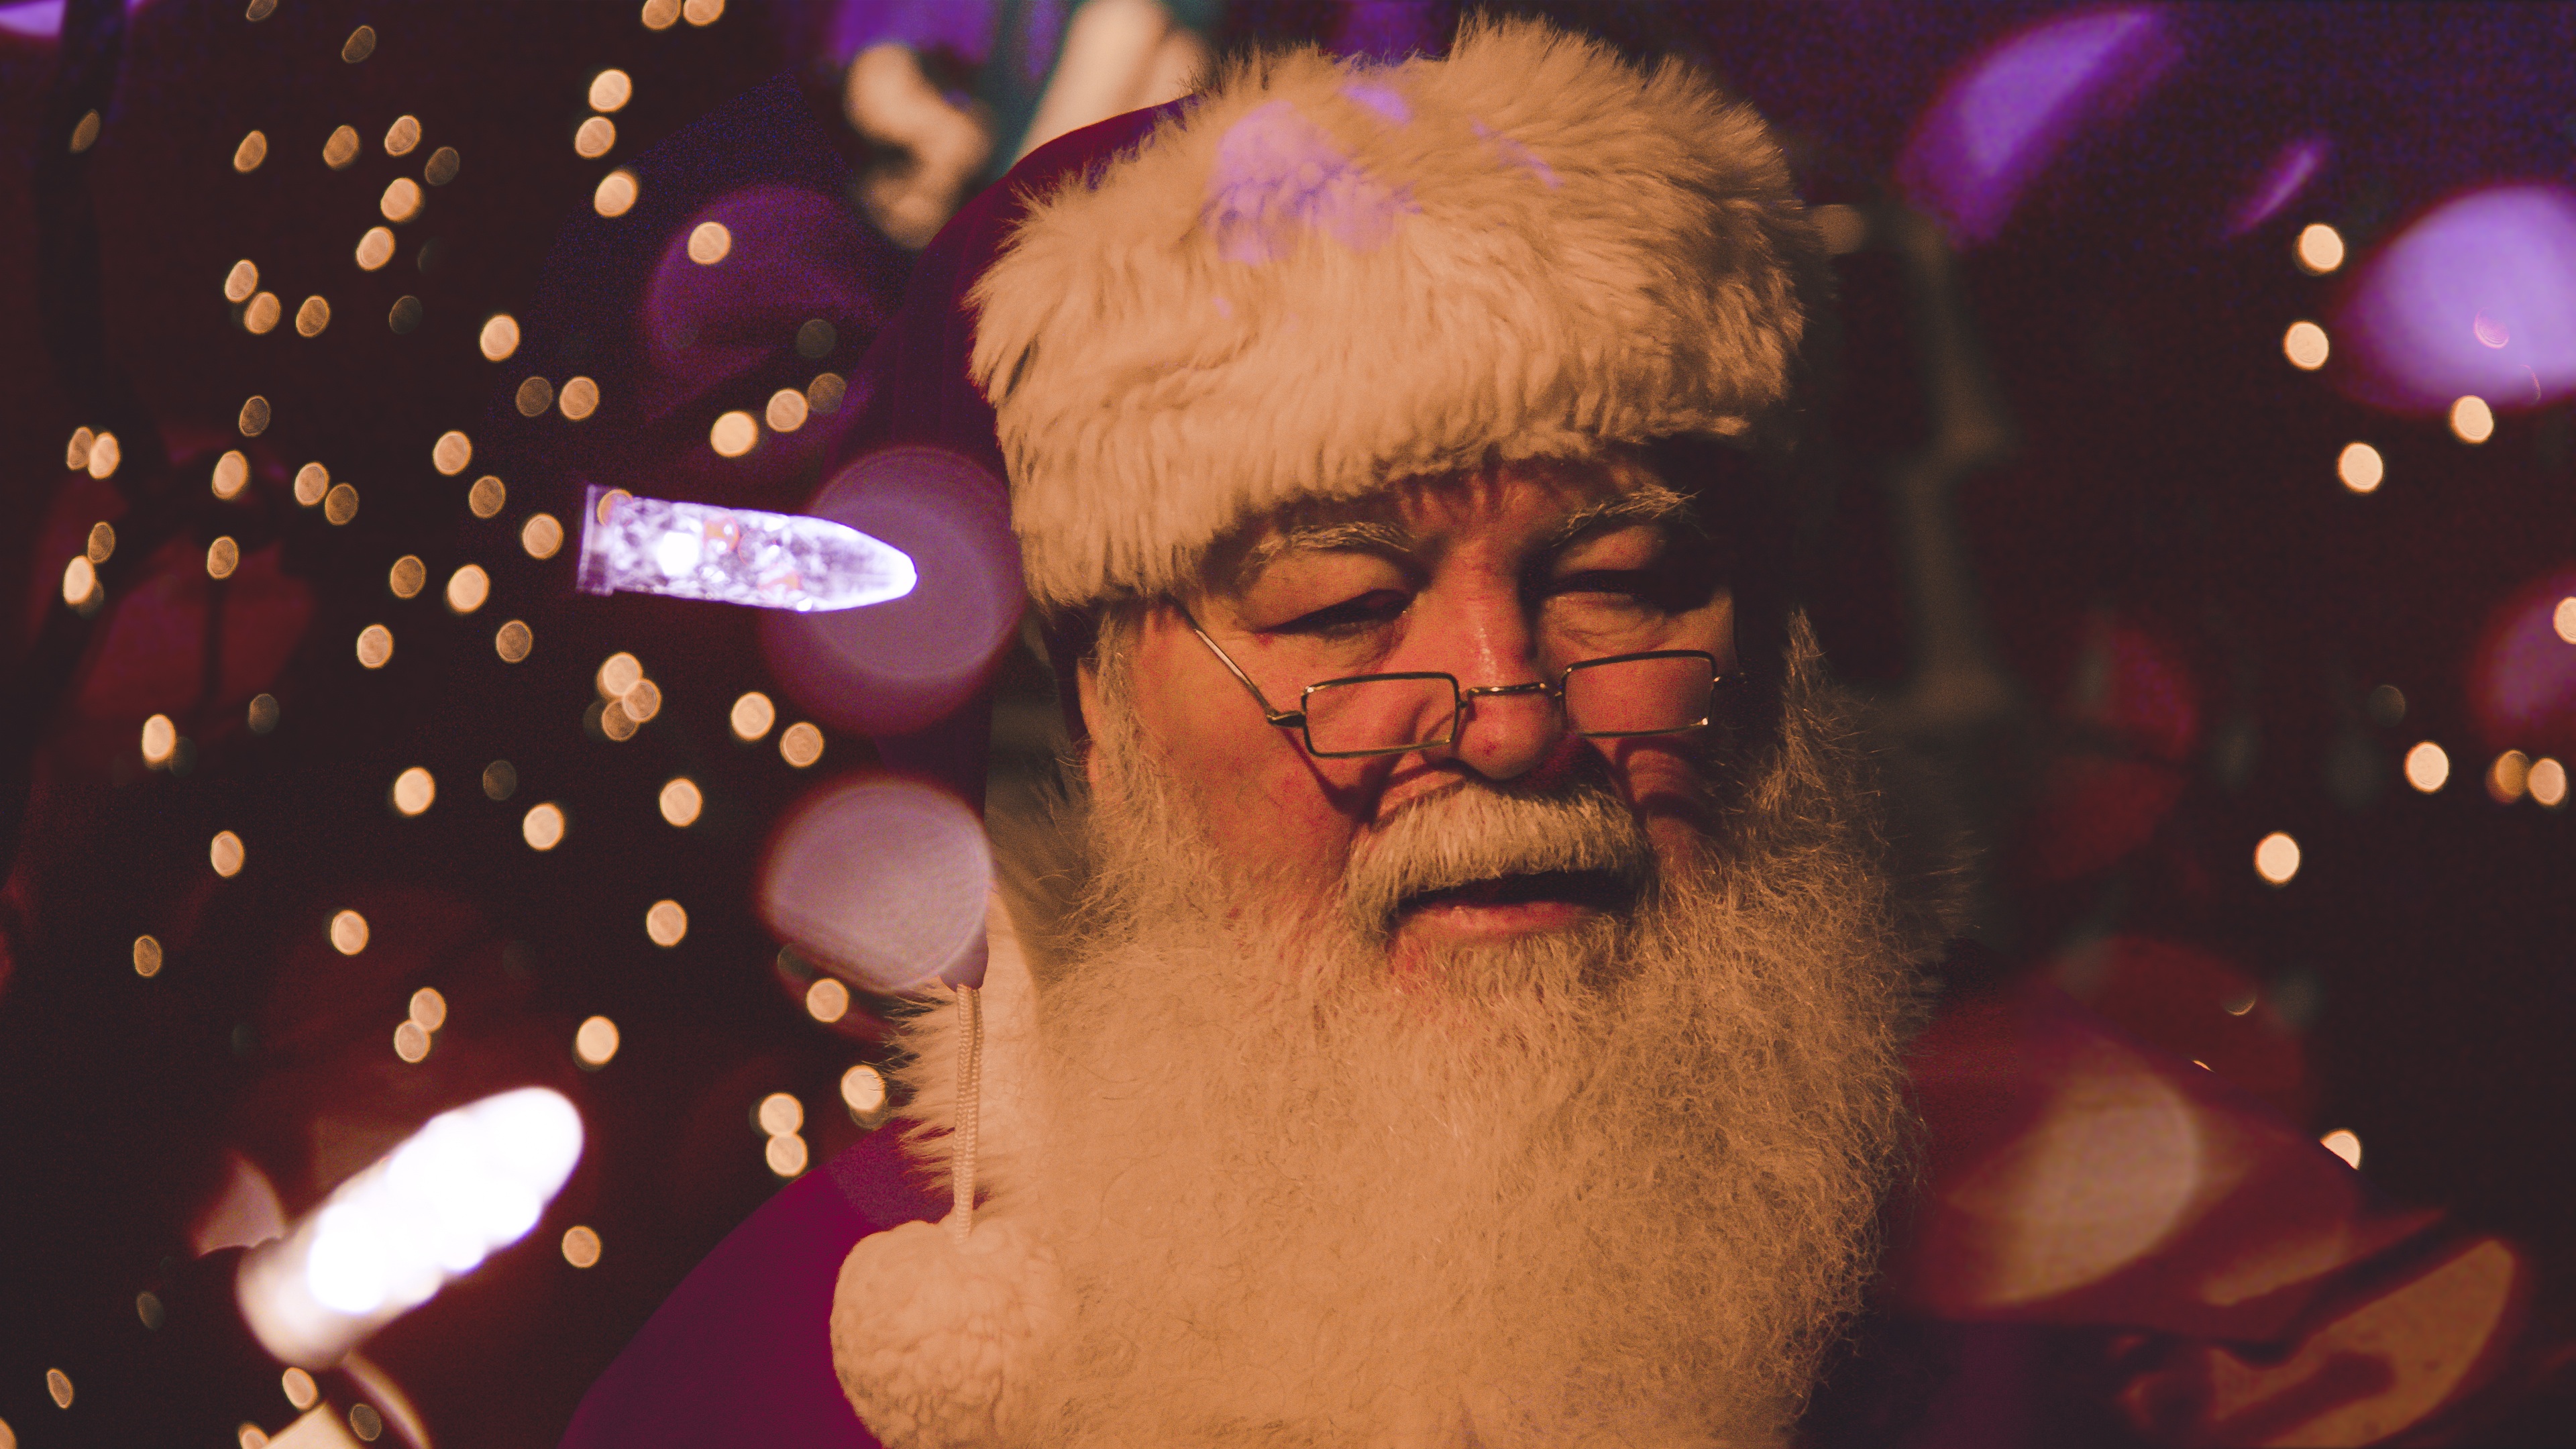
hair, color, holiday, christmas, beard, santa, face, fun, facial hair